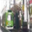
Label: streetcar